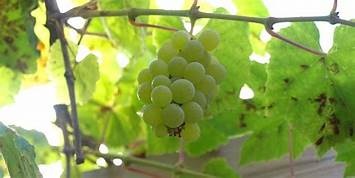
Label: grape